Go, Cubs, Go

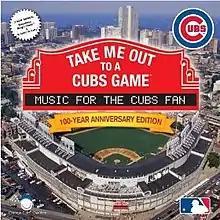
The song was included in a 2008 MLB-licensed Cubs songs and sounds album celebrating the 100th anniversary of the Cubs' 1908 World Series victory.

On August 1, 2008, WGN Radio and Vibes Media released a ringtone version of the song for purchase by text message for a cost of US$2.99. At that time it was described as the official Cubs victory song. Also in 2008, the song was included on the album Take Me Out To A Cubs Game which was subtitled "Music For The Cubs Fan". The album is a 17-song album with a total run time of 55 minutes and 35 seconds that includes the September 21, 1997 Harry Caray performance of "Take Me Out to the Ball Game", which was his last. The album was produced in celebration of the 100th anniversary of the Cubs 1908 World Series victory and contains sounds and songs of the Cubs and Wrigley Field. The album is an officially licensed Major League Baseball music CD. Neither of Goodman's other notable songs about the Cubs ("A Dying Cub Fan's Last Request" or "When the Cubs Go Marching In") was included on the album.